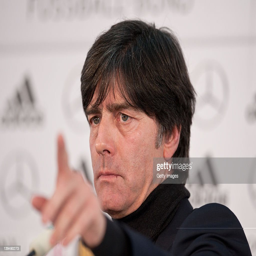
soccer player of gestures during a press conference .